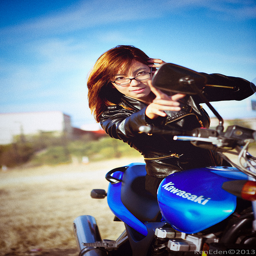
A woman on a motorcycle adjusting the mirror.
A woman in a black jacket sits on a blue motorcycle.
A woman looks at herself in a motorcycle mirror.
Thw woman in glasses is riding a motorcycle.
a close up of a person on a motorcycle